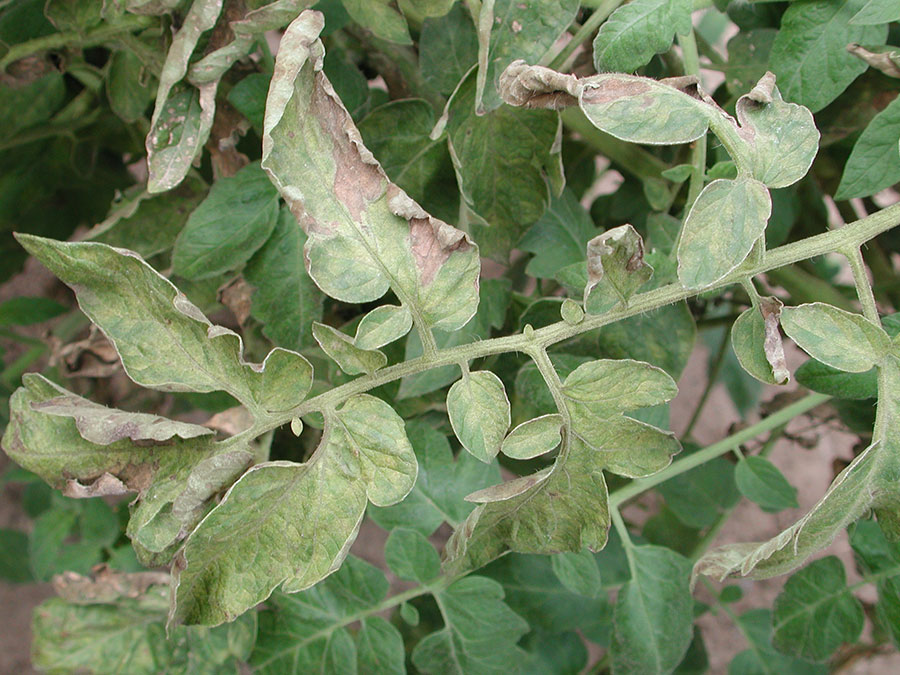
Label: Tomato mold leaf
Plant: Tomato
Condition: mold